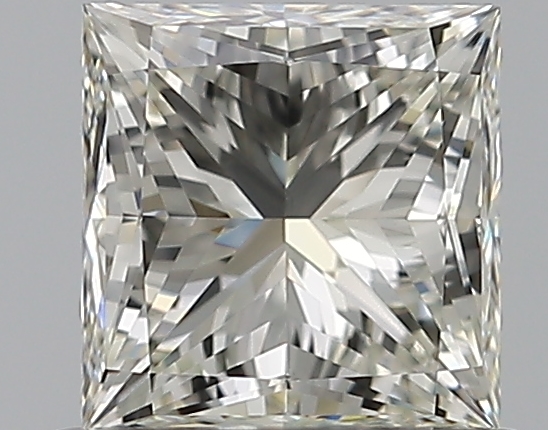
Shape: princess
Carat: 0.7
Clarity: VVS2
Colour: J
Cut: EX
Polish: EX
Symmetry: EX
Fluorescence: N
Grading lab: GIA
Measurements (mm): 4.82 x 4.69 x 3.46